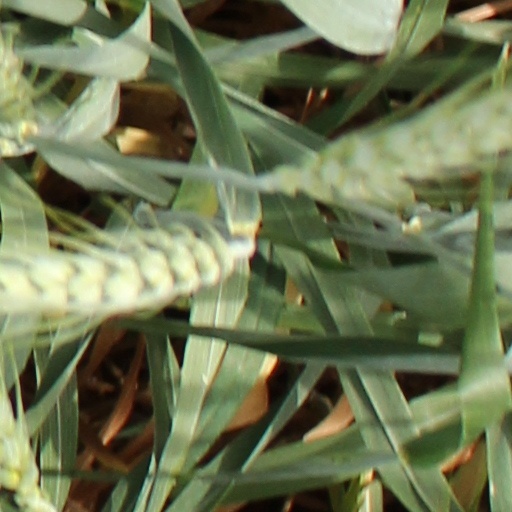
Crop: wheat